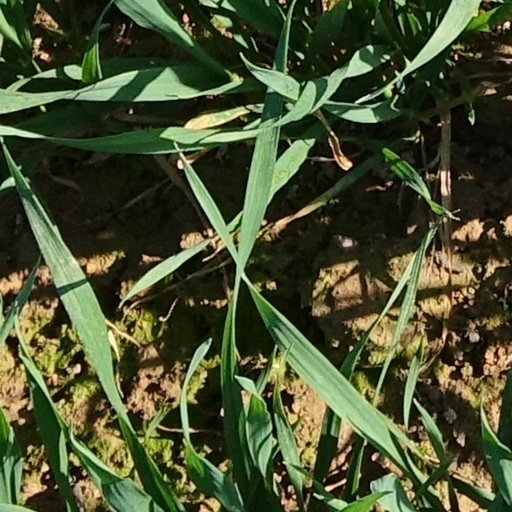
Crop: wheat